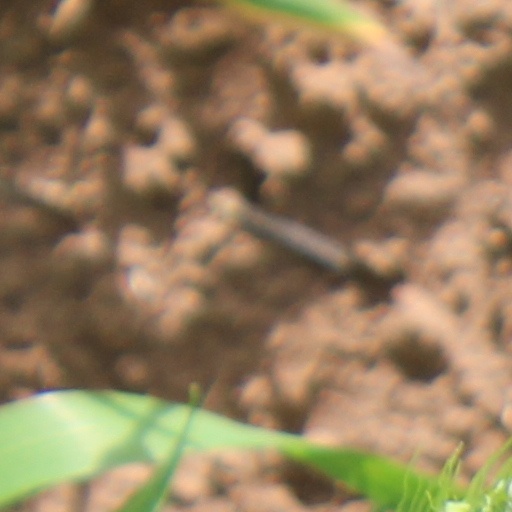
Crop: wheat